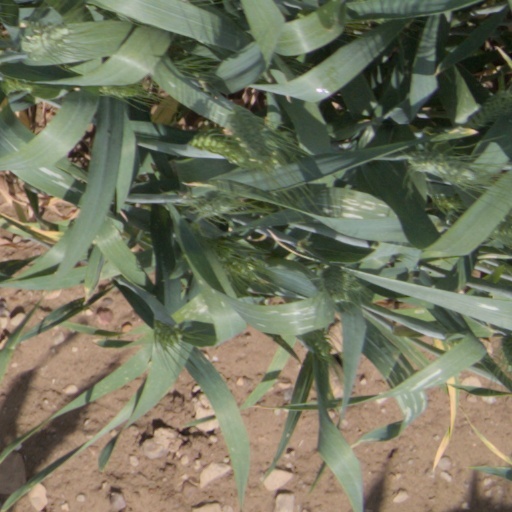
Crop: wheat